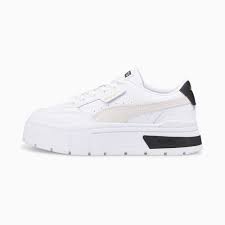
Label: Sneaker